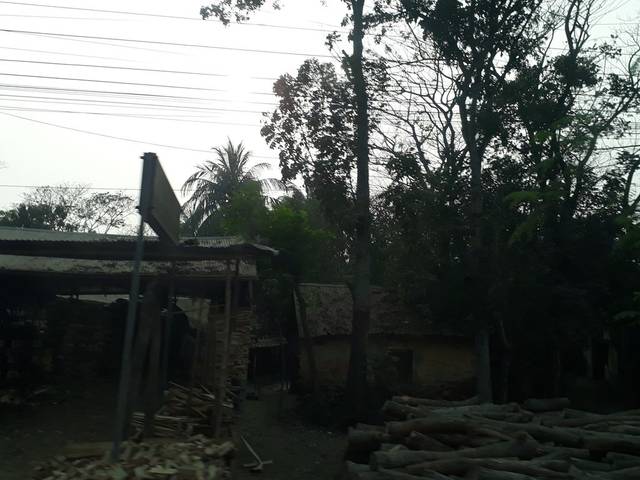
Region: Bangladesh
Coordinates: 22.919, 89.501